Siege of Danzig (1807)

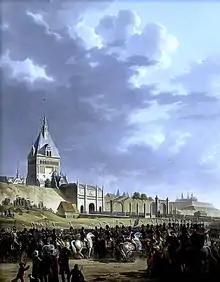
Entry of Napoleon and the French Army in Danzig 1807.

After these failed attempts to relieve the city, the siege and mining continued. On 21 May Marshal Mortier's corps arrived, making it possible to storm the Hagelsberg. Seeing that he could no longer hold out, Kalkreuth sued Lefebvre for peace, requesting the same capitulation terms given by the Prussians to the French in Mainz in 1793. The terms were finally agreed (which had already been agreed in advance with Napoleon) were that the garrison could march out with all the honours of war, with drums beating, matches lighted, and standards flying. The terms were generous because Napoleon was eager to put an end to the siege since the summer (and the fighting season) was approaching and he needed to remove the threat to his rear and to reposition the troops elsewhere.